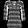
Label: Shirt